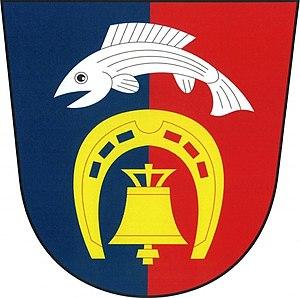
Cekov est une commune du district de Rokycany, dans la région de Plzeň, en République tchèque. Sa population s'élevait à 130 habitants en 2018.